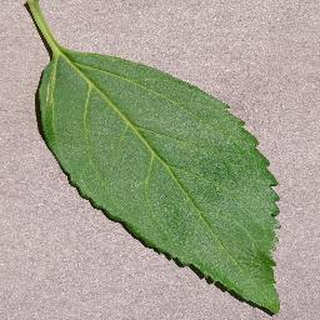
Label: healthy_cherry